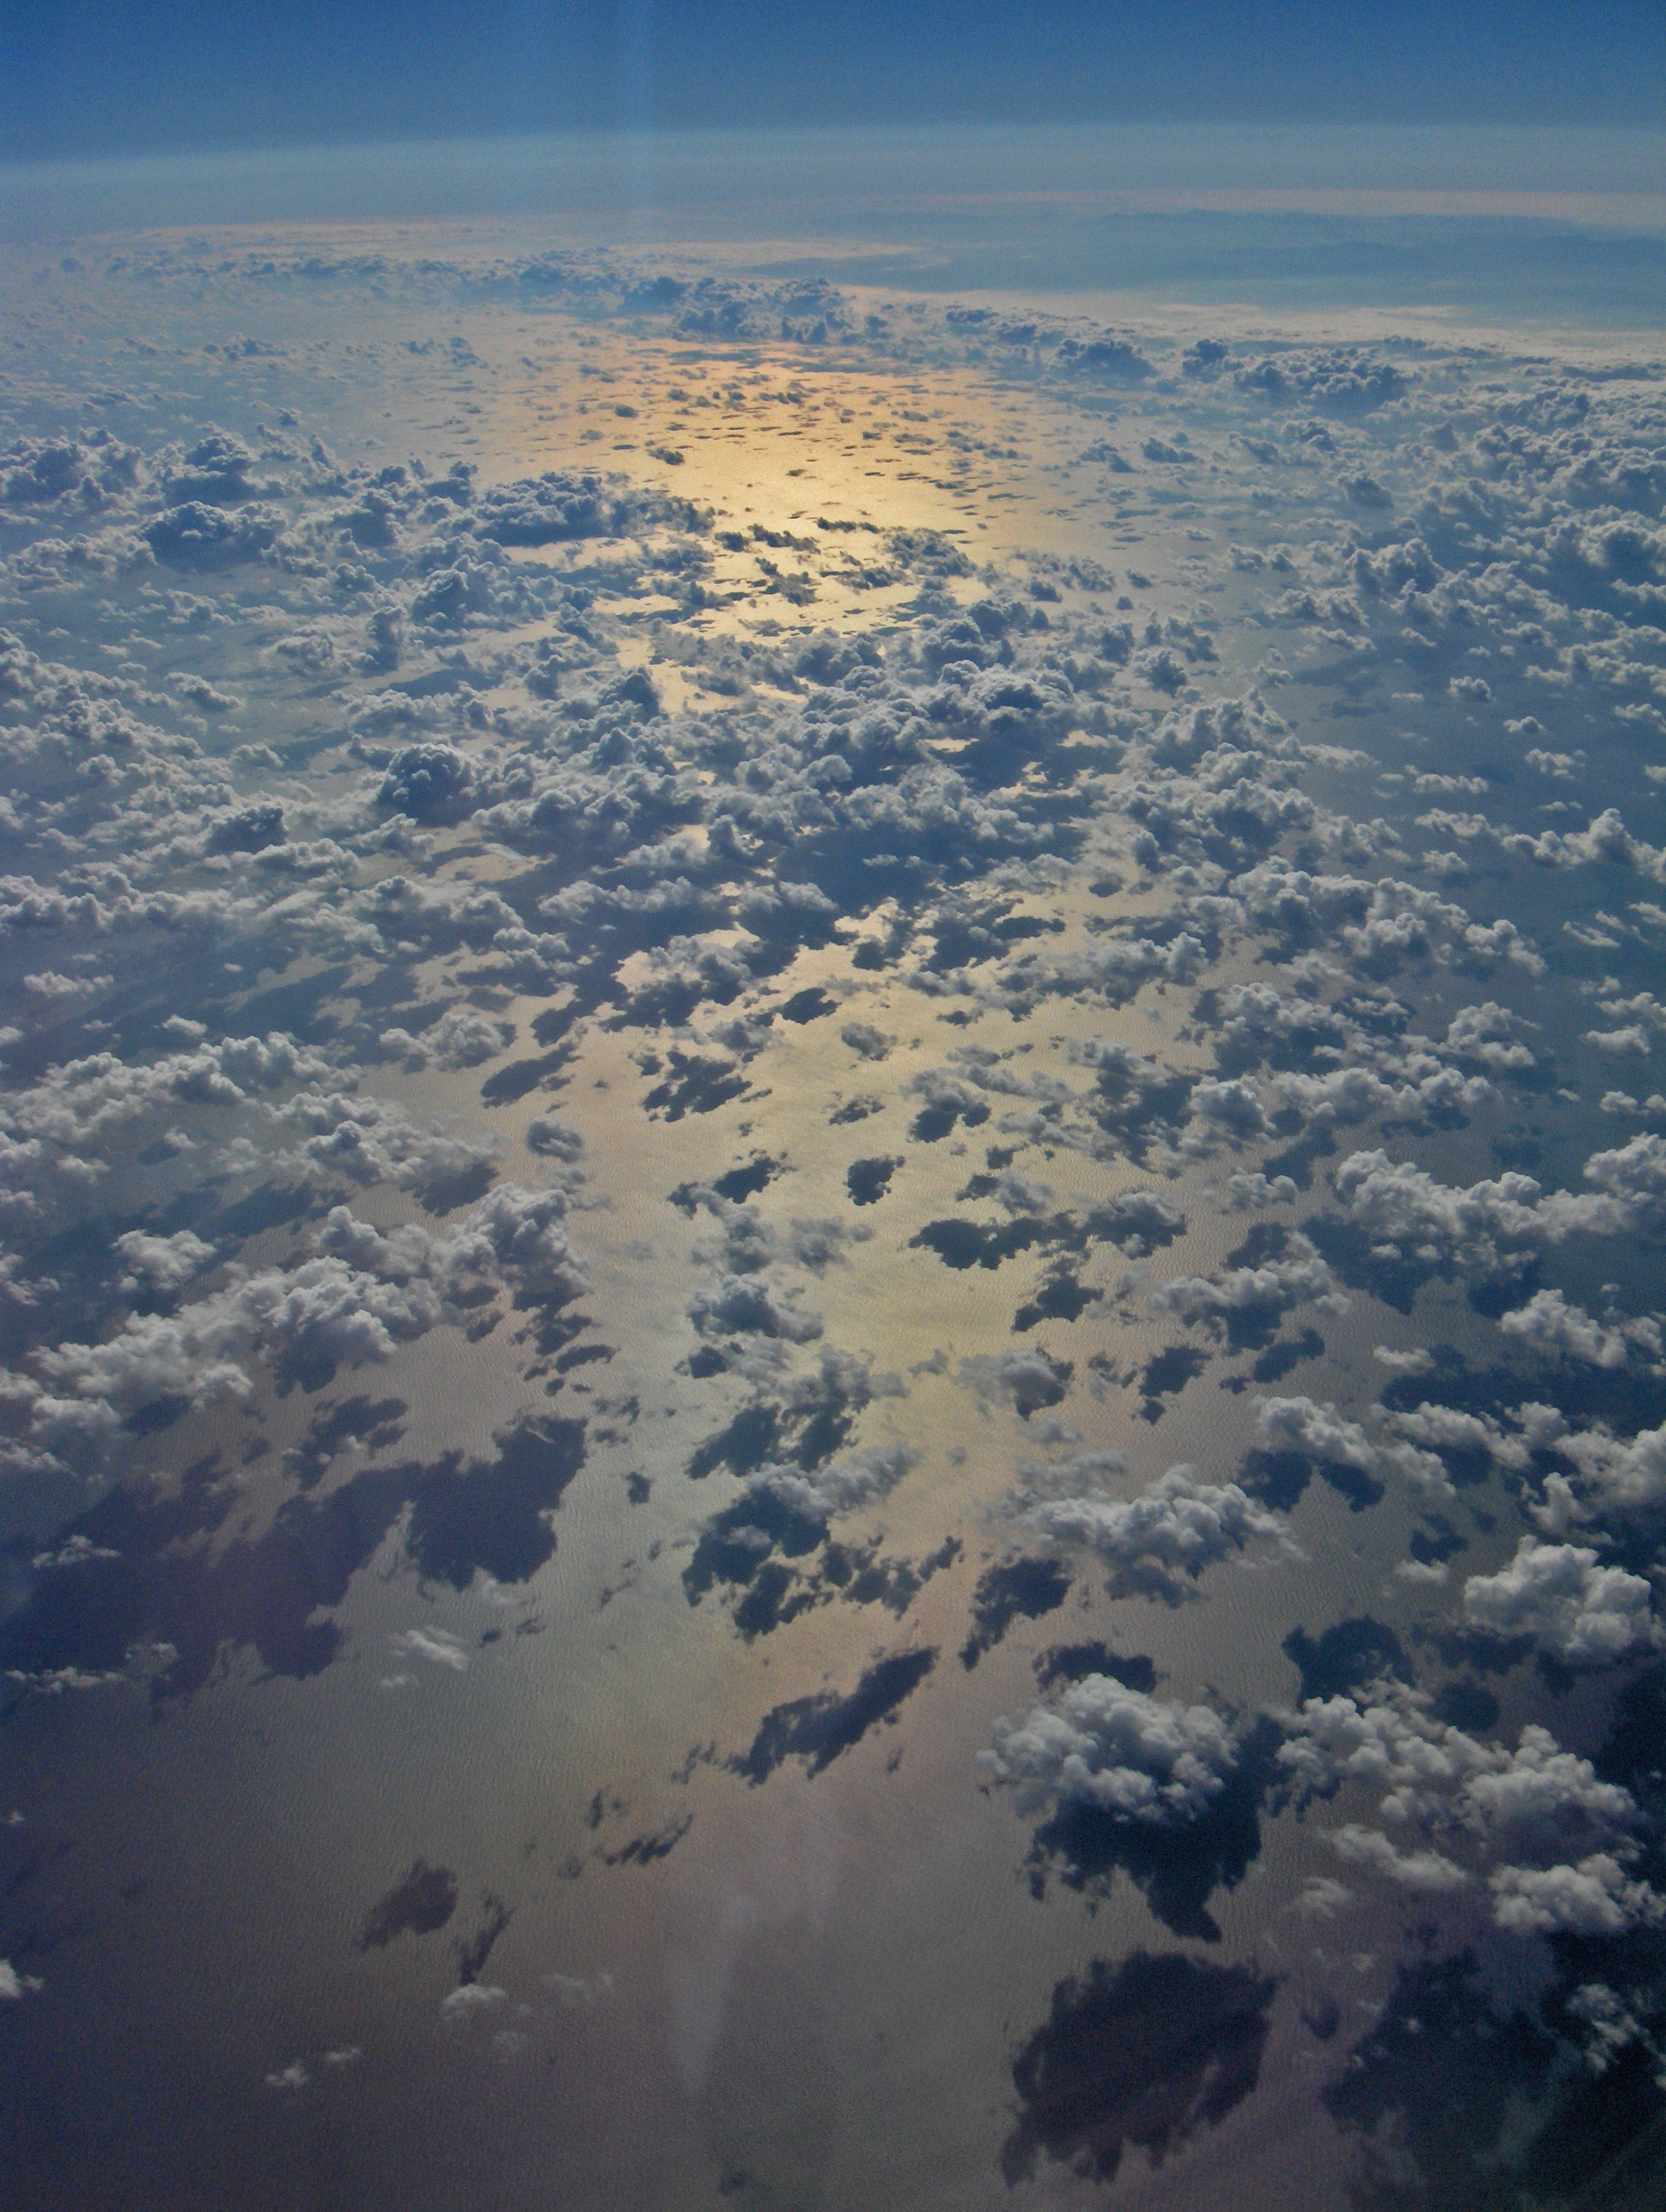
sea, horizon, mountain, cloud, sky, sunlight, dawn, atmosphere, mountain range, reflection, flight, arctic, plain, earth, arctic ocean, aerial photography, meteorological phenomenon, atmospheric phenomenon, atmosphere of earth